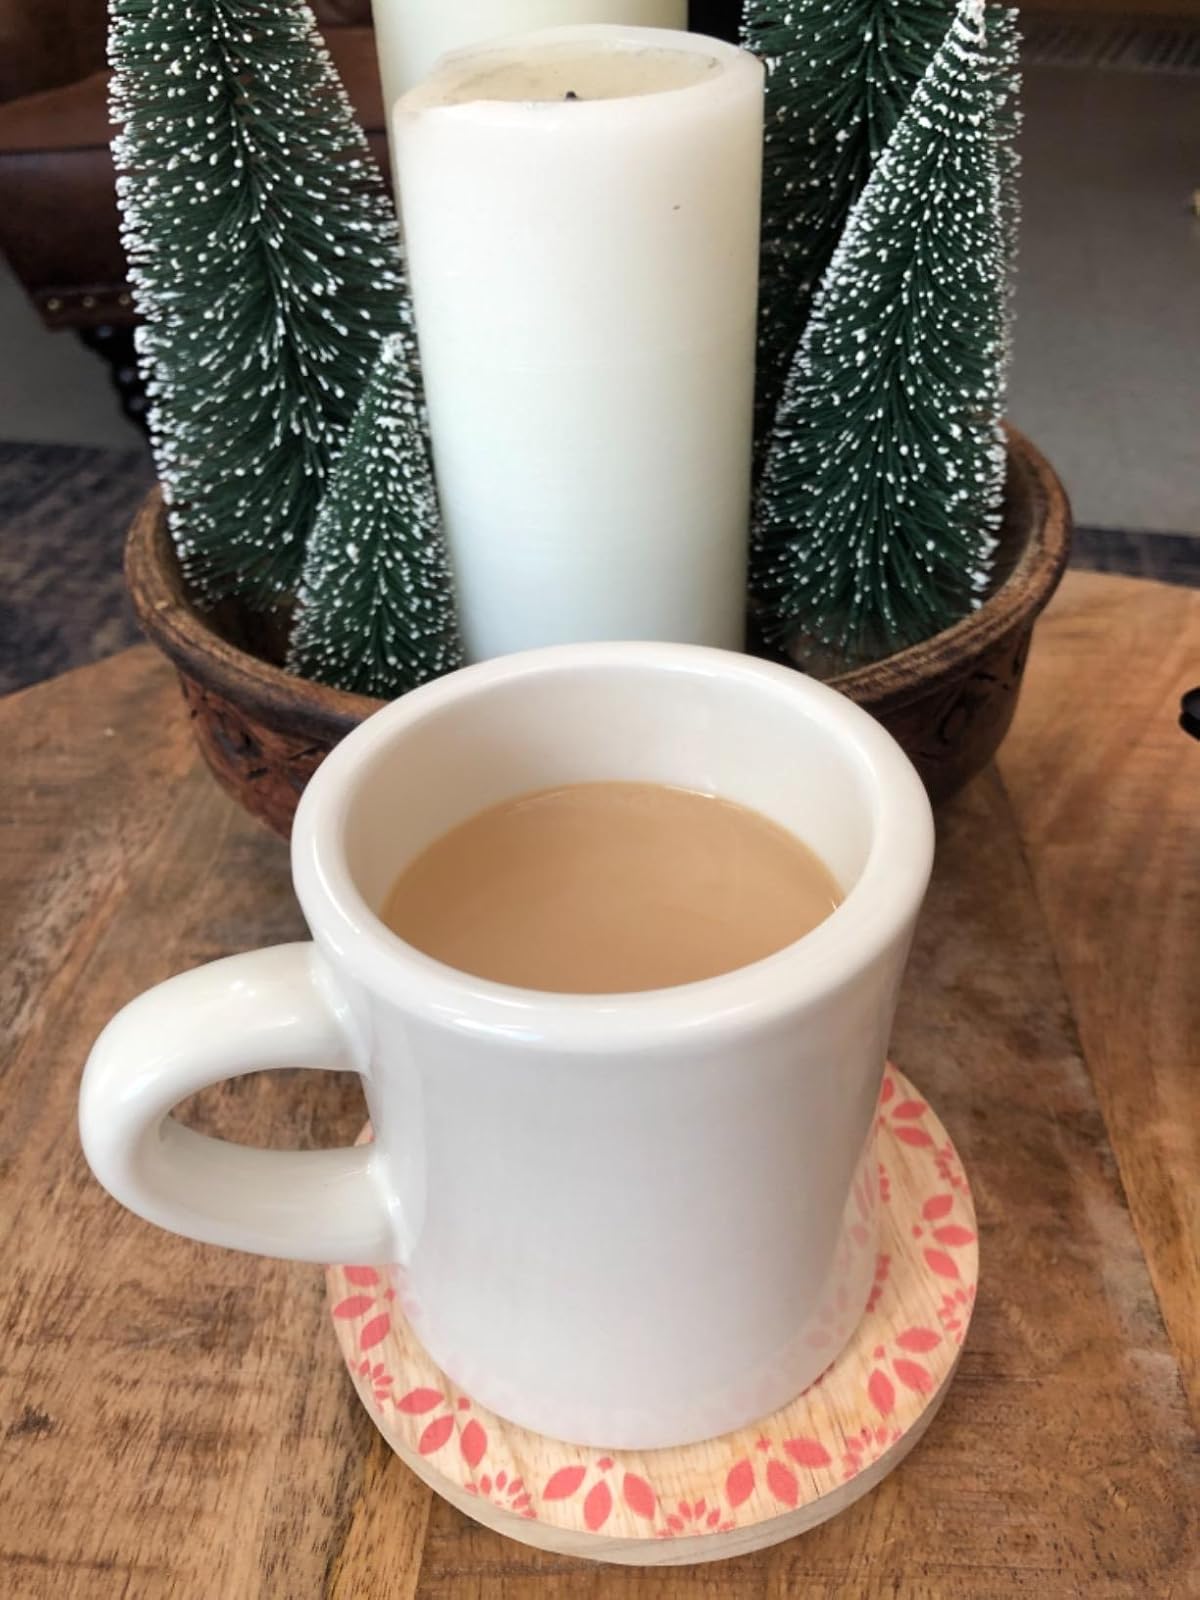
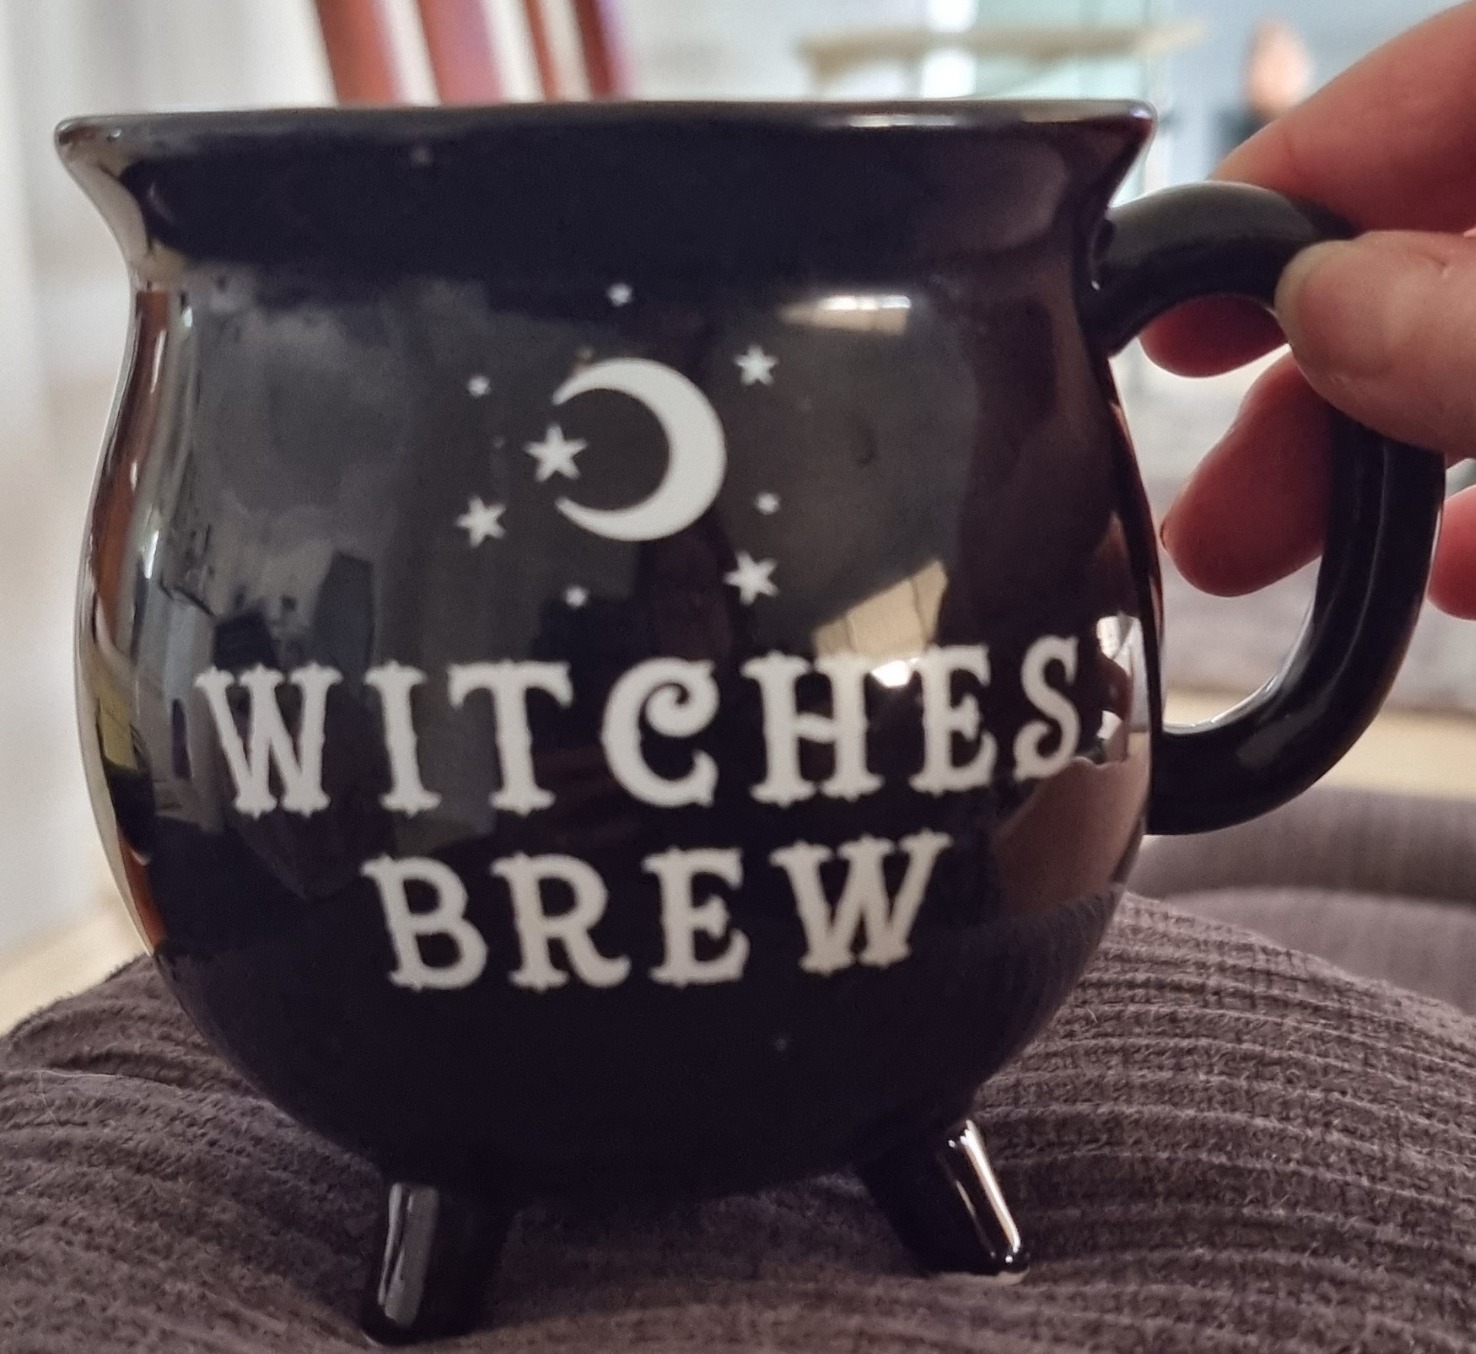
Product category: items_mug
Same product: no